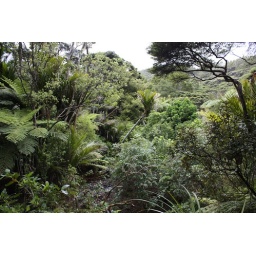
I expected to see monkeys up in the trees here.